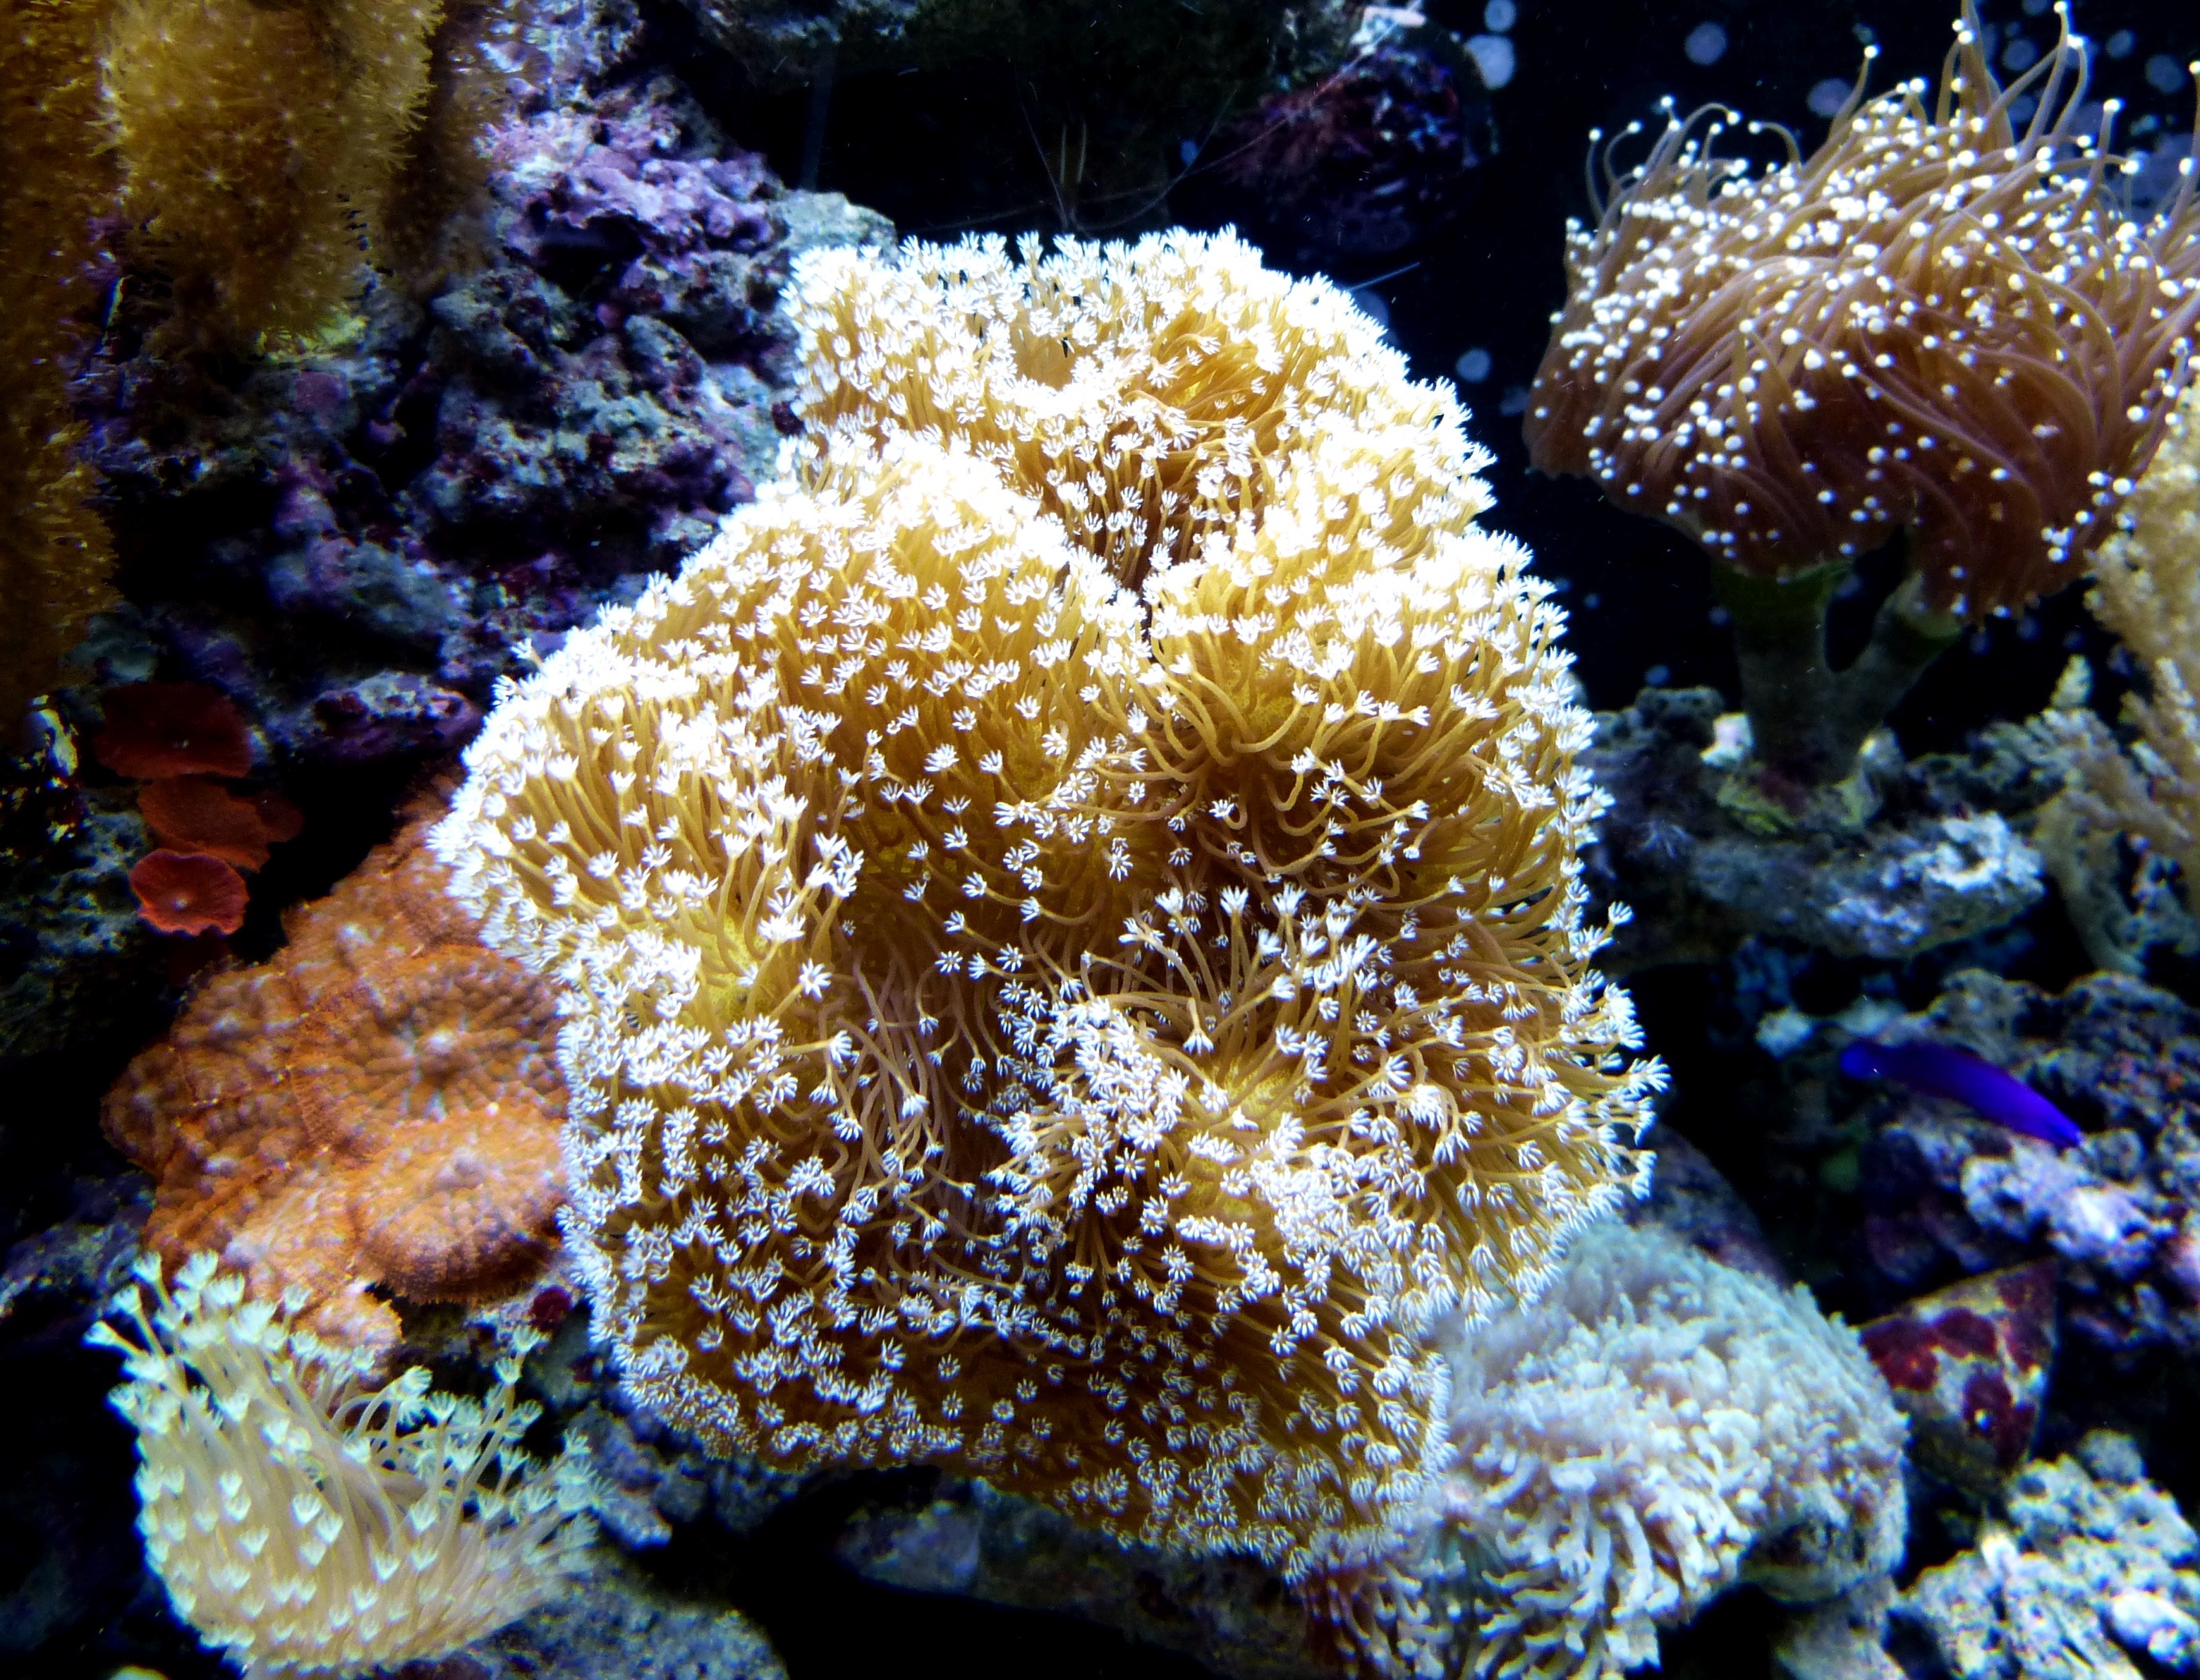
sea, ocean, animal, diving, underwater, biology, colorful, fauna, coral, coral reef, invertebrate, reef, cnidaria, creature, habitat, anemone, divers, meeresbewohner, organism, sea anemone, marine biology, coral reef fish, marine invertebrates, stony coral